Exercise physiology

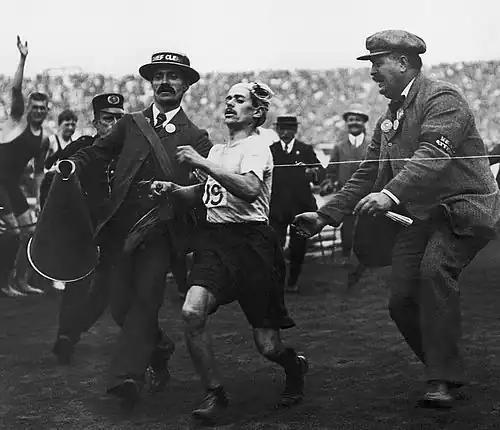
Dorando Pietri about to collapse at the Marathon finish at the 1908 London Olympic Games

After intense prolonged exercise, there can be a collapse in body homeostasis. Some famous examples include: